Creusa (wife of Aeneas)

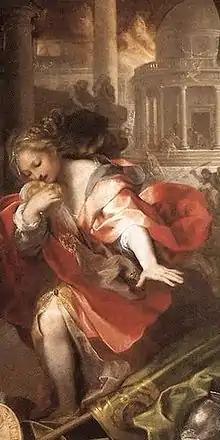
Detail of "Aeneas' Flight from Troy", by Federico Barocci (1598), showing Creusa following behind her husband during the destruction of Troy

In Greek and Roman mythology, Creusa is the wife of Aeneas, and the mother of Ascanius. According to Apollodorus, she is the daughter of Priam and Hecuba. She is described as being present during the sack of Troy, with her often fleeing the city alongside her husband. In Virgil's "Aeneid", Creusa is lost in the confusion while their family is trying to escape, leading Aeneas to turn back to look for her; there he is met with her shade, which foretells of his future journey to Hesperia, where he is told he will marry a different woman.